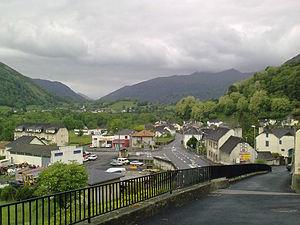
Asasp-Arros, France
Asasp-Arros est une commune française, située dans le département des Pyrénées-Atlantiques en région Nouvelle-Aquitaine.